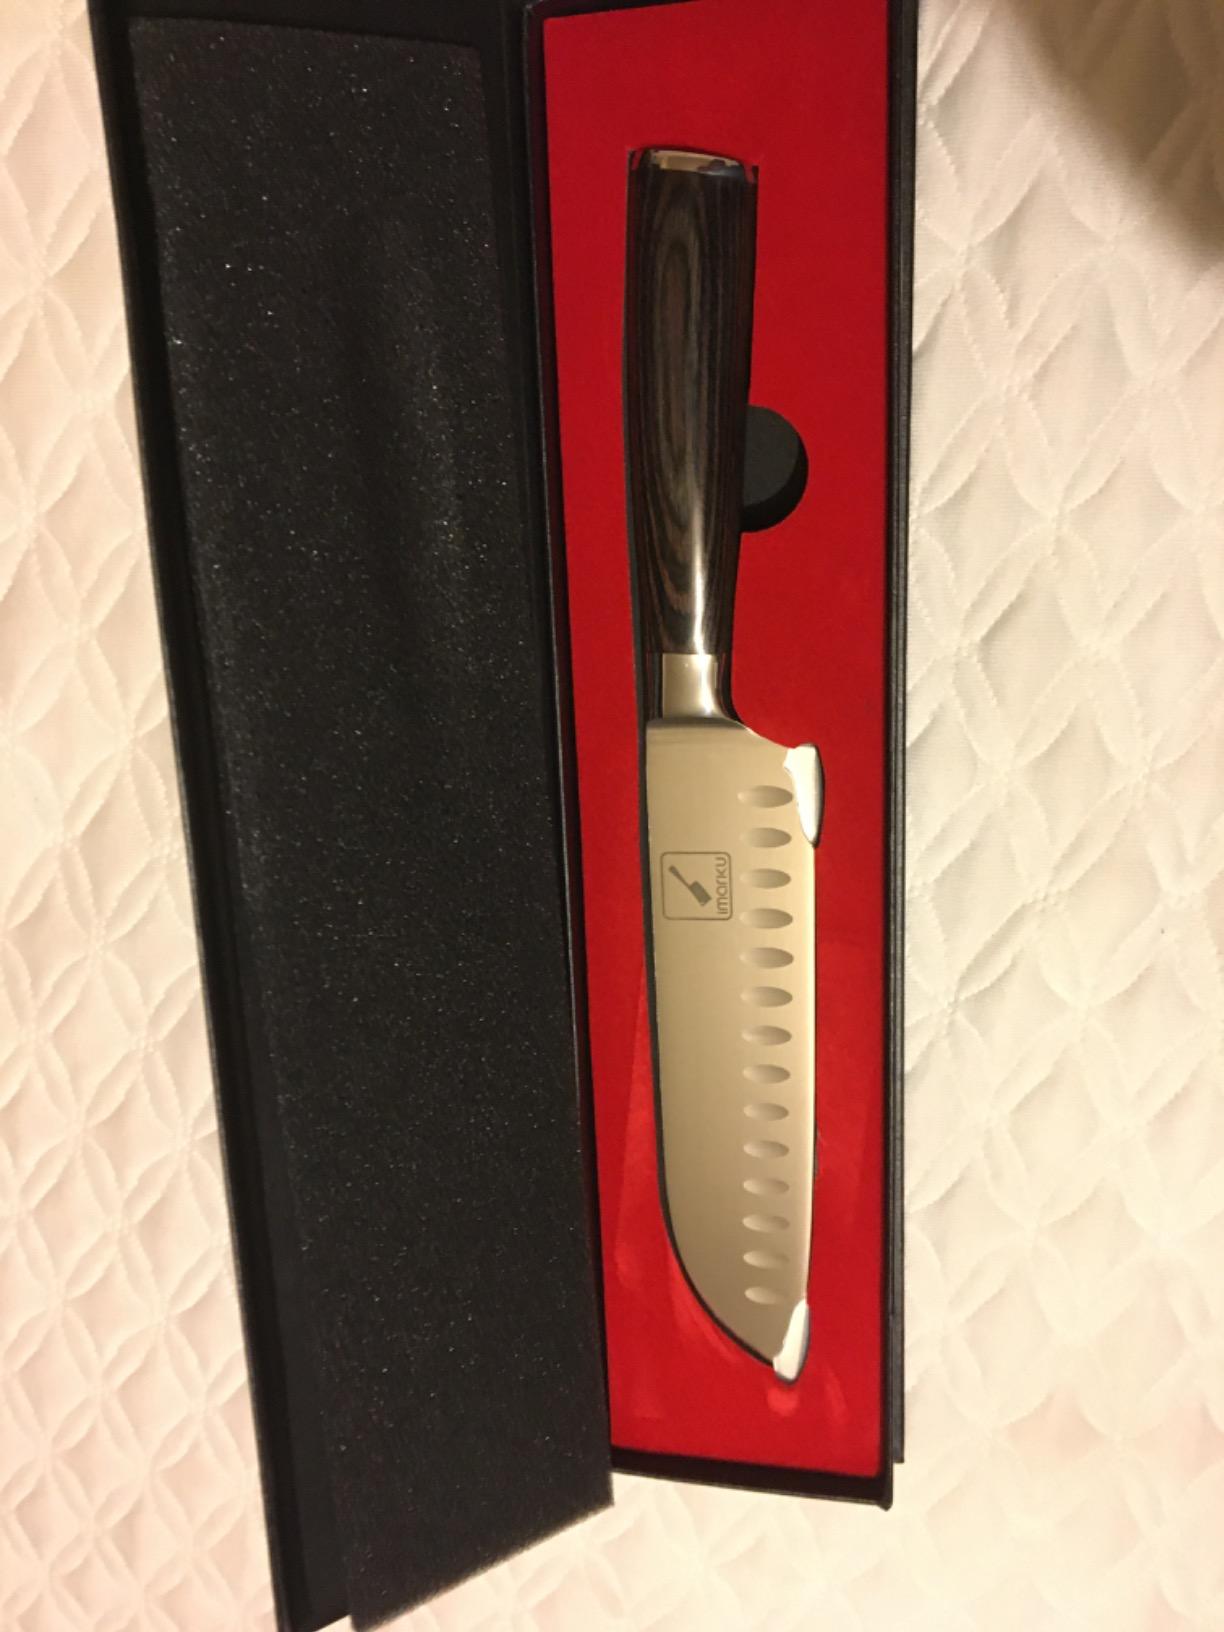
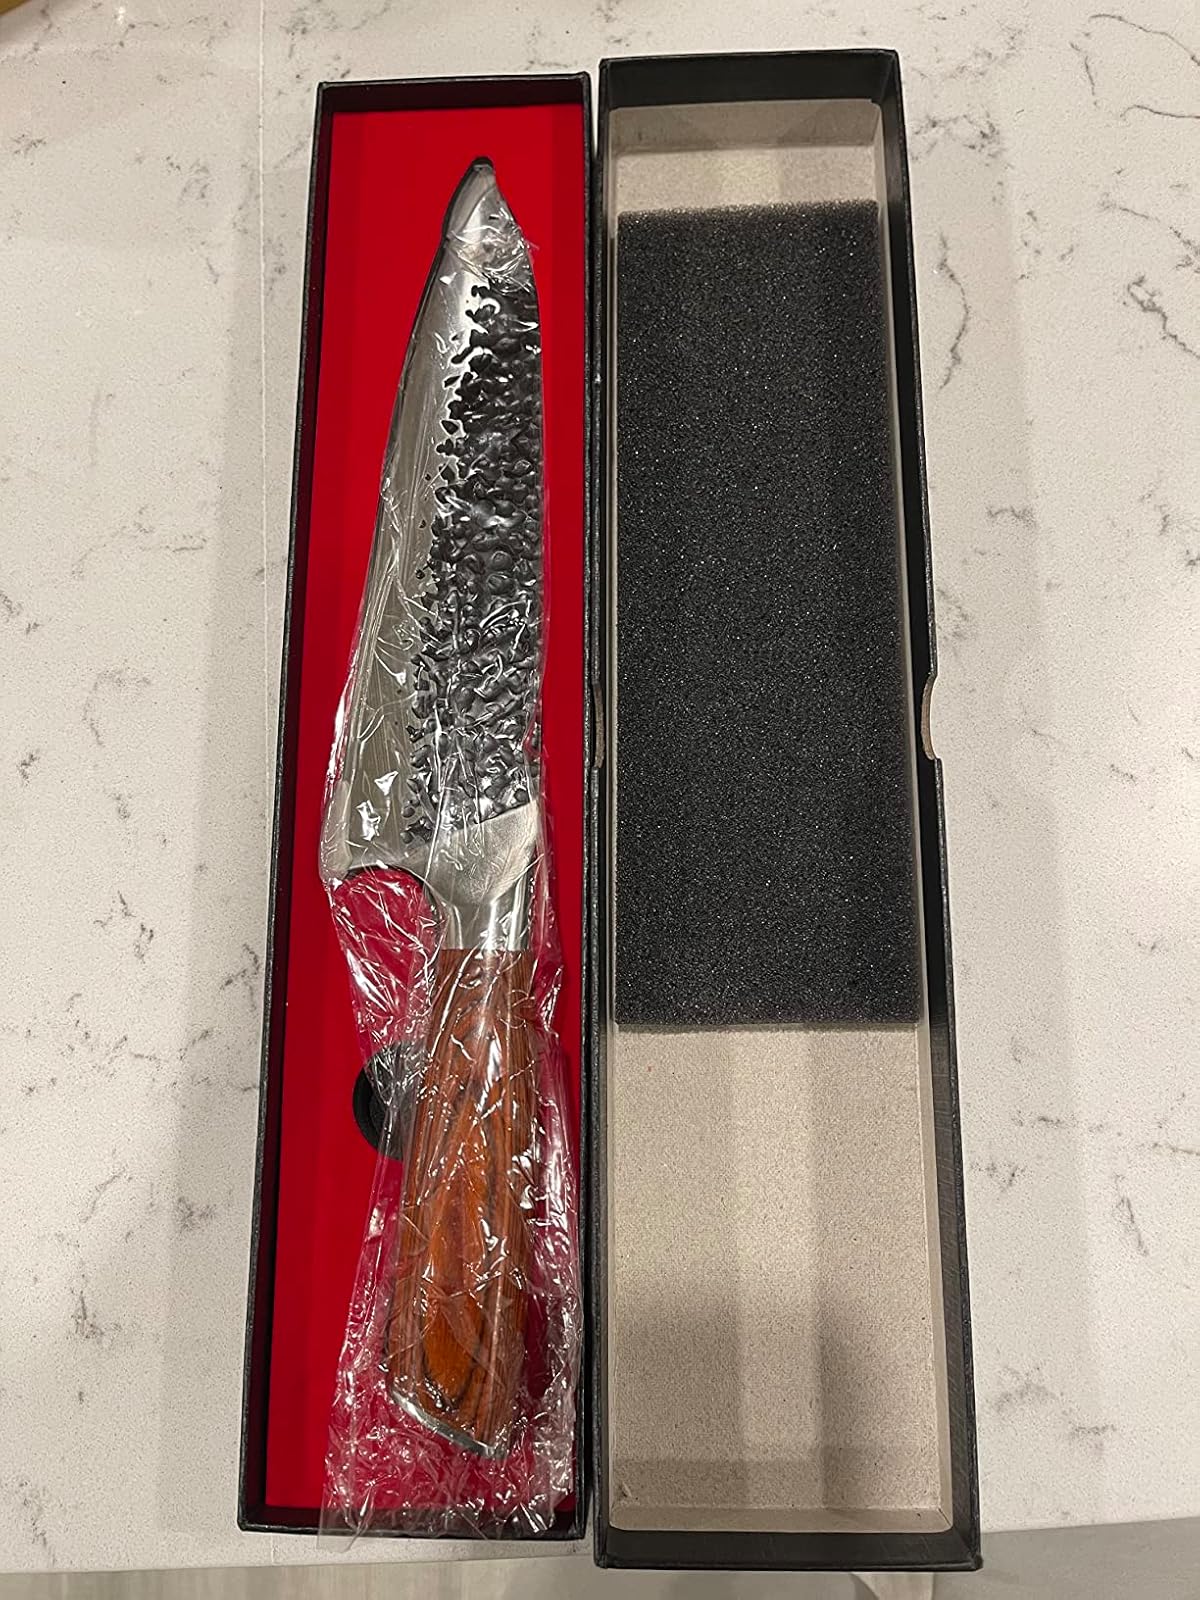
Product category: items_knife
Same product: no